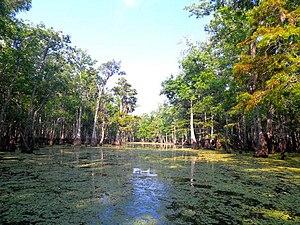
En géographie, un marais désigne une couche d'eau stagnante, en général peu profonde, et envahie par la végétation aquatique ou herbacée. C'est une zone humide.